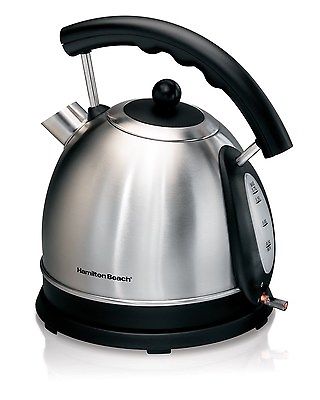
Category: kettle